The Lion in Winter (1968 film)

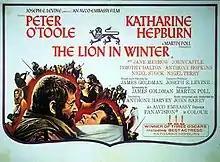
Theatrical release poster

The Lion in Winter is a 1968 British historical drama centred on Henry II of England and his attempt to establish a line of succession during a family gathering at Christmas 1183. His efforts unleash both political and personal turmoil among his estranged wife Eleanor of Aquitaine, their three surviving sons, the French king, and the king's half-sister Alais, who is Henry's mistress. The film stars Peter O'Toole and Katharine Hepburn, was directed by Anthony Harvey, written by James Goldman, and produced by Joseph E. Levine, Jane C. Nusbaum, and Martin Poll. Actors John Castle, Anthony Hopkins (in his first major film role), Jane Merrow, Timothy Dalton (in his film debut) and Nigel Terry appear in support.